1996 Spanish motorcycle Grand Prix

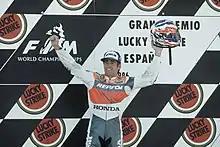
Mick Doohan, celebrating on the podium after winning the race. He overtook Crivillé at the final turn, causing him to crash out after a track invasion of Spanish fans caused him to slow down enough for Doohan to pass him.

Crivillé managed to get up on his own and walk away in anger with the Spanish fans being confused at what just happened. He talks to some security about the situation and as the drivers do the parade lap back to parc fermé, many more fans now swarm the track, with Doohan forced to go via the grass at the Curva Ángel Nieto, Curva Peluqui and Curva Àlex Criville section as a portion of the fans angrily went after him. Another portion ran up to Puig - the highest-finishing Spaniard after Crivillé went out - to rejoice with him. After the fans slowly started to understand what happened, they start to boo Doohan, who had arrived back to parc fermé and is talking to his team about the incident. The marshalls meanwhile load the stricken bike of Crivillé onto the loader to bring it back to the pits.